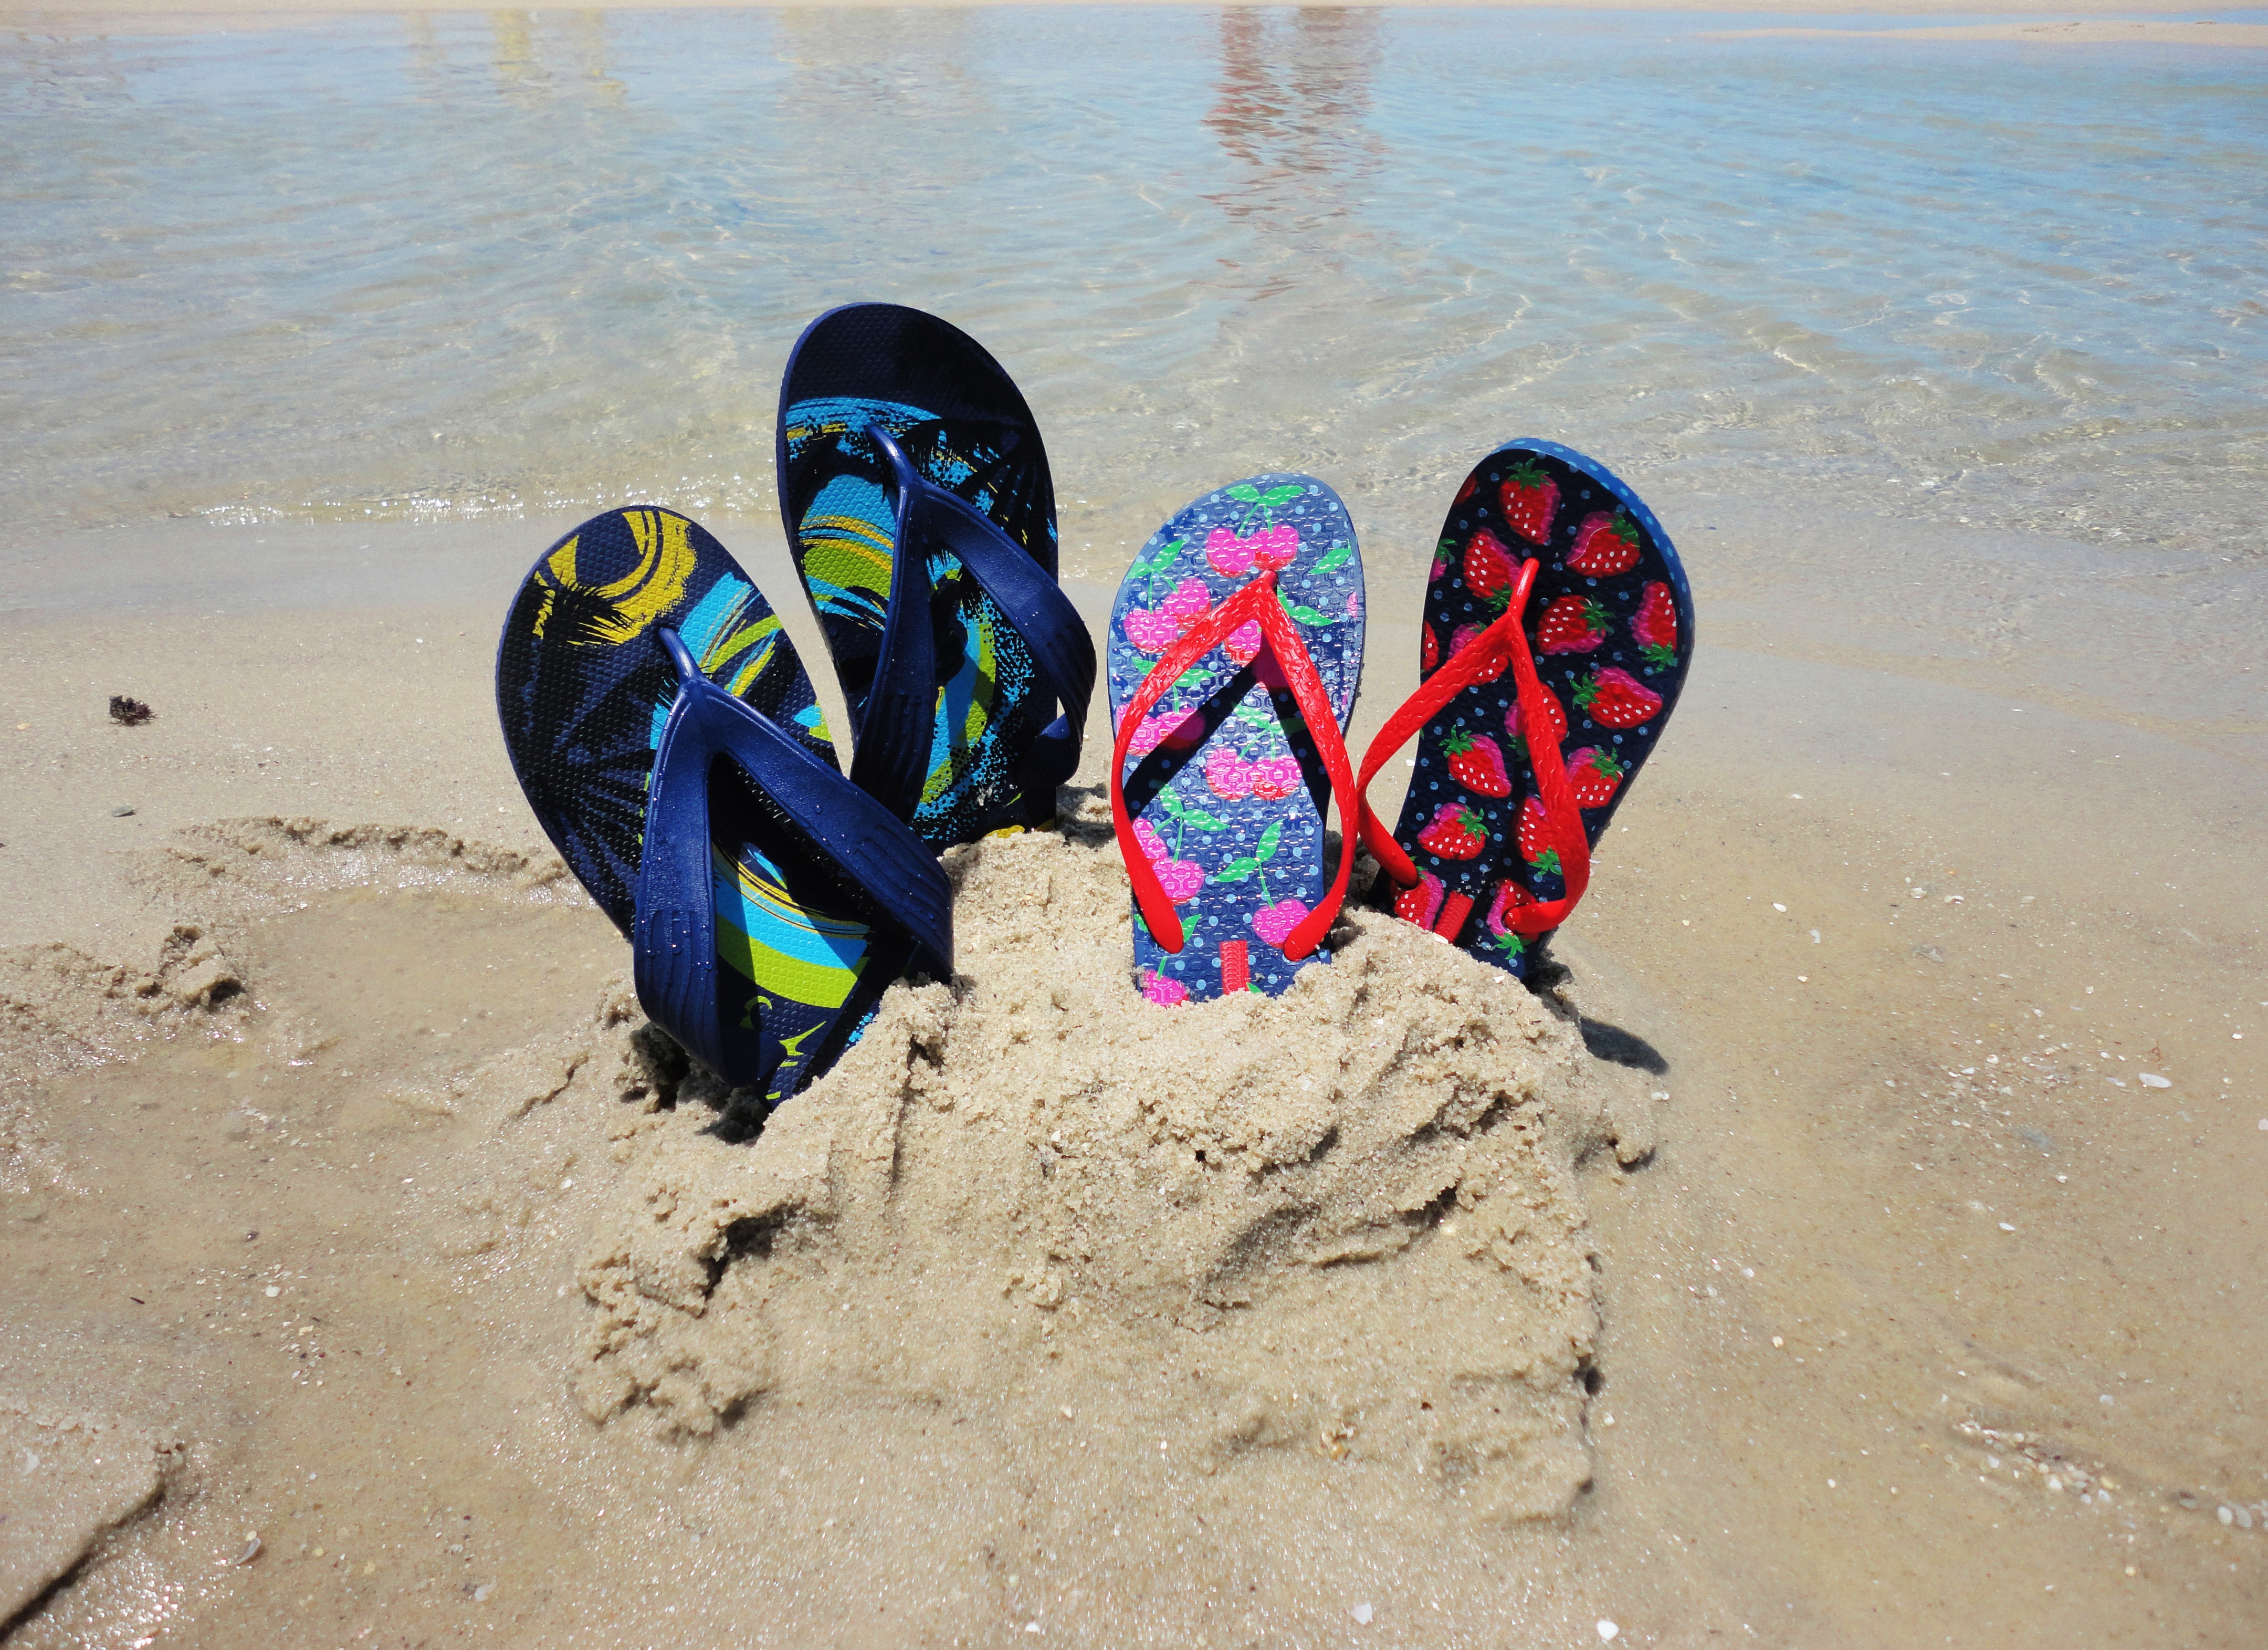
beach, sea, nature, sand, summer, tourist, paradise, color, surfboard, station, blue, friendship, trip, heat, material, life, art, holidays, litoral, bahia, quiet, casal, love story, courtship, beira mar, slippers, trancoso, surfing equipment and supplies